Moody Beach, Maine

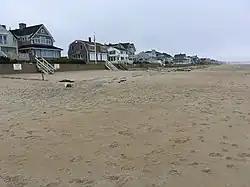

The area was named in honor of George H. Moody, proprietor of the former landmark corner store on Post Road and Kimball Lane. Moody's post office operated from this location as well, until it was replaced by the current building in 1975. The original structure still stands and is now home to the Wells Chamber of Commerce.